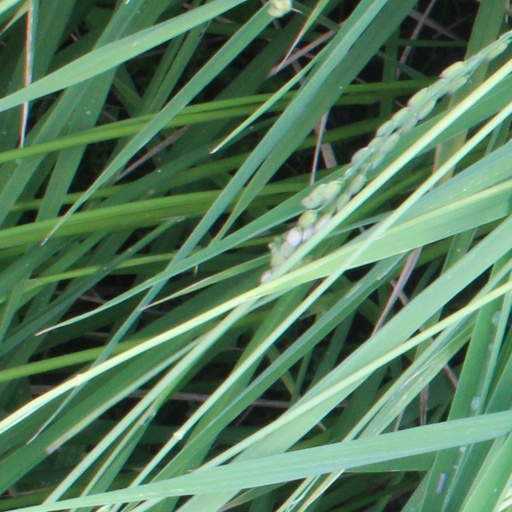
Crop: rice